Adoration of the Christ Child (Lotto, Kraków)

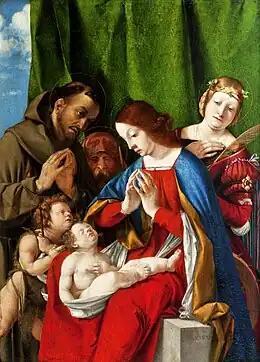
"Adoration of the Christ Child" (1508) by Lorenzo Lotto

Adoration of the Christ Child is a 1508 tempera on poplar panel by Lorenzo Lotto, owned by and exhibited at the EUROPEUM – European Culture Centre, a branch of the National Museum in Kraków, Poland. To the left of the Madonna and Child is Francis of Assisi, in the centre background is an aged saint (Saint Jerome or Saint Joseph) and to the right is a female martyr, possibly Catherine of Alexandria.